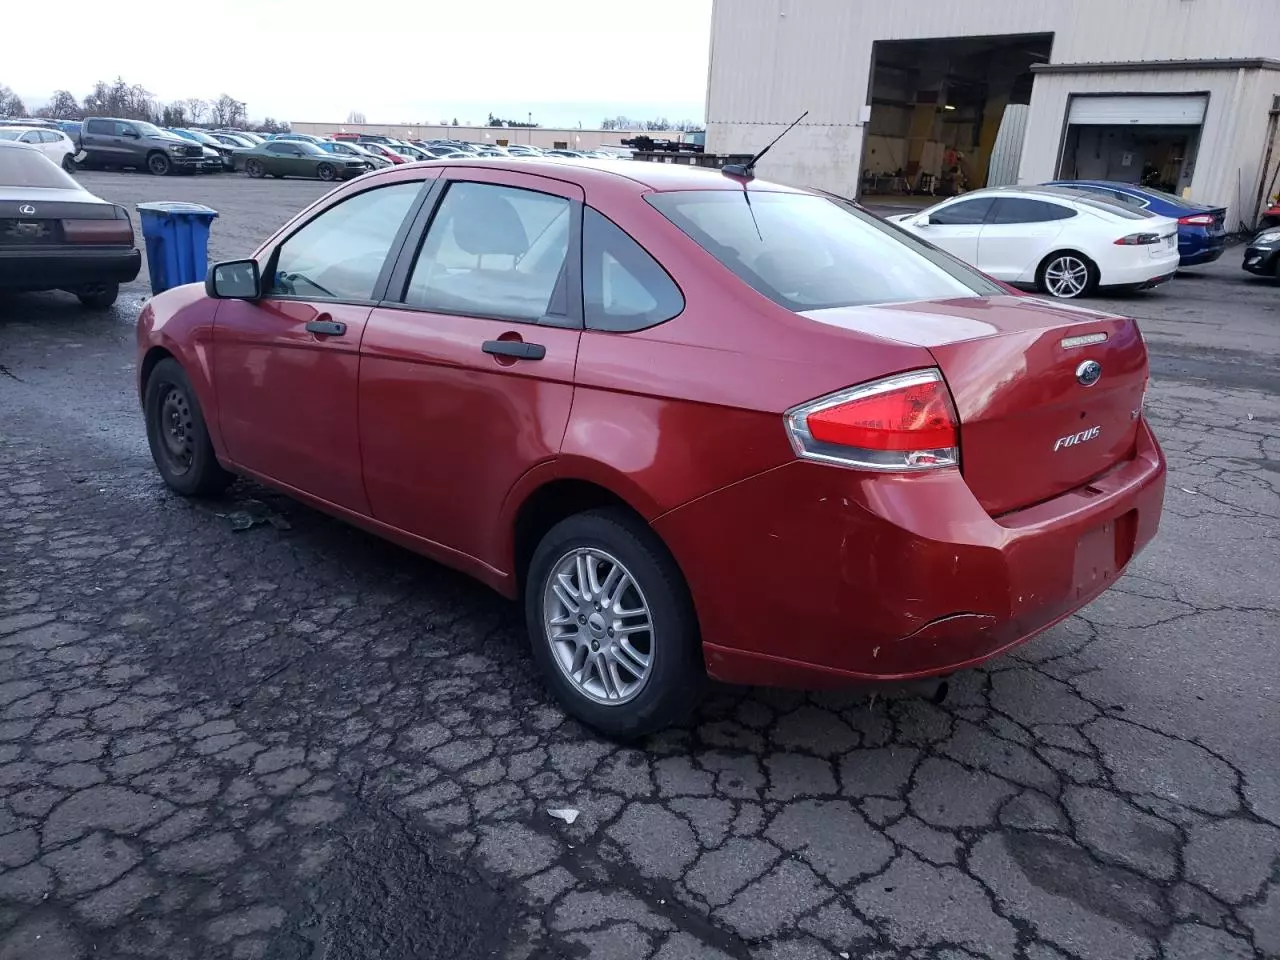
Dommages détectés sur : pare-choc arrière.
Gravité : mineur